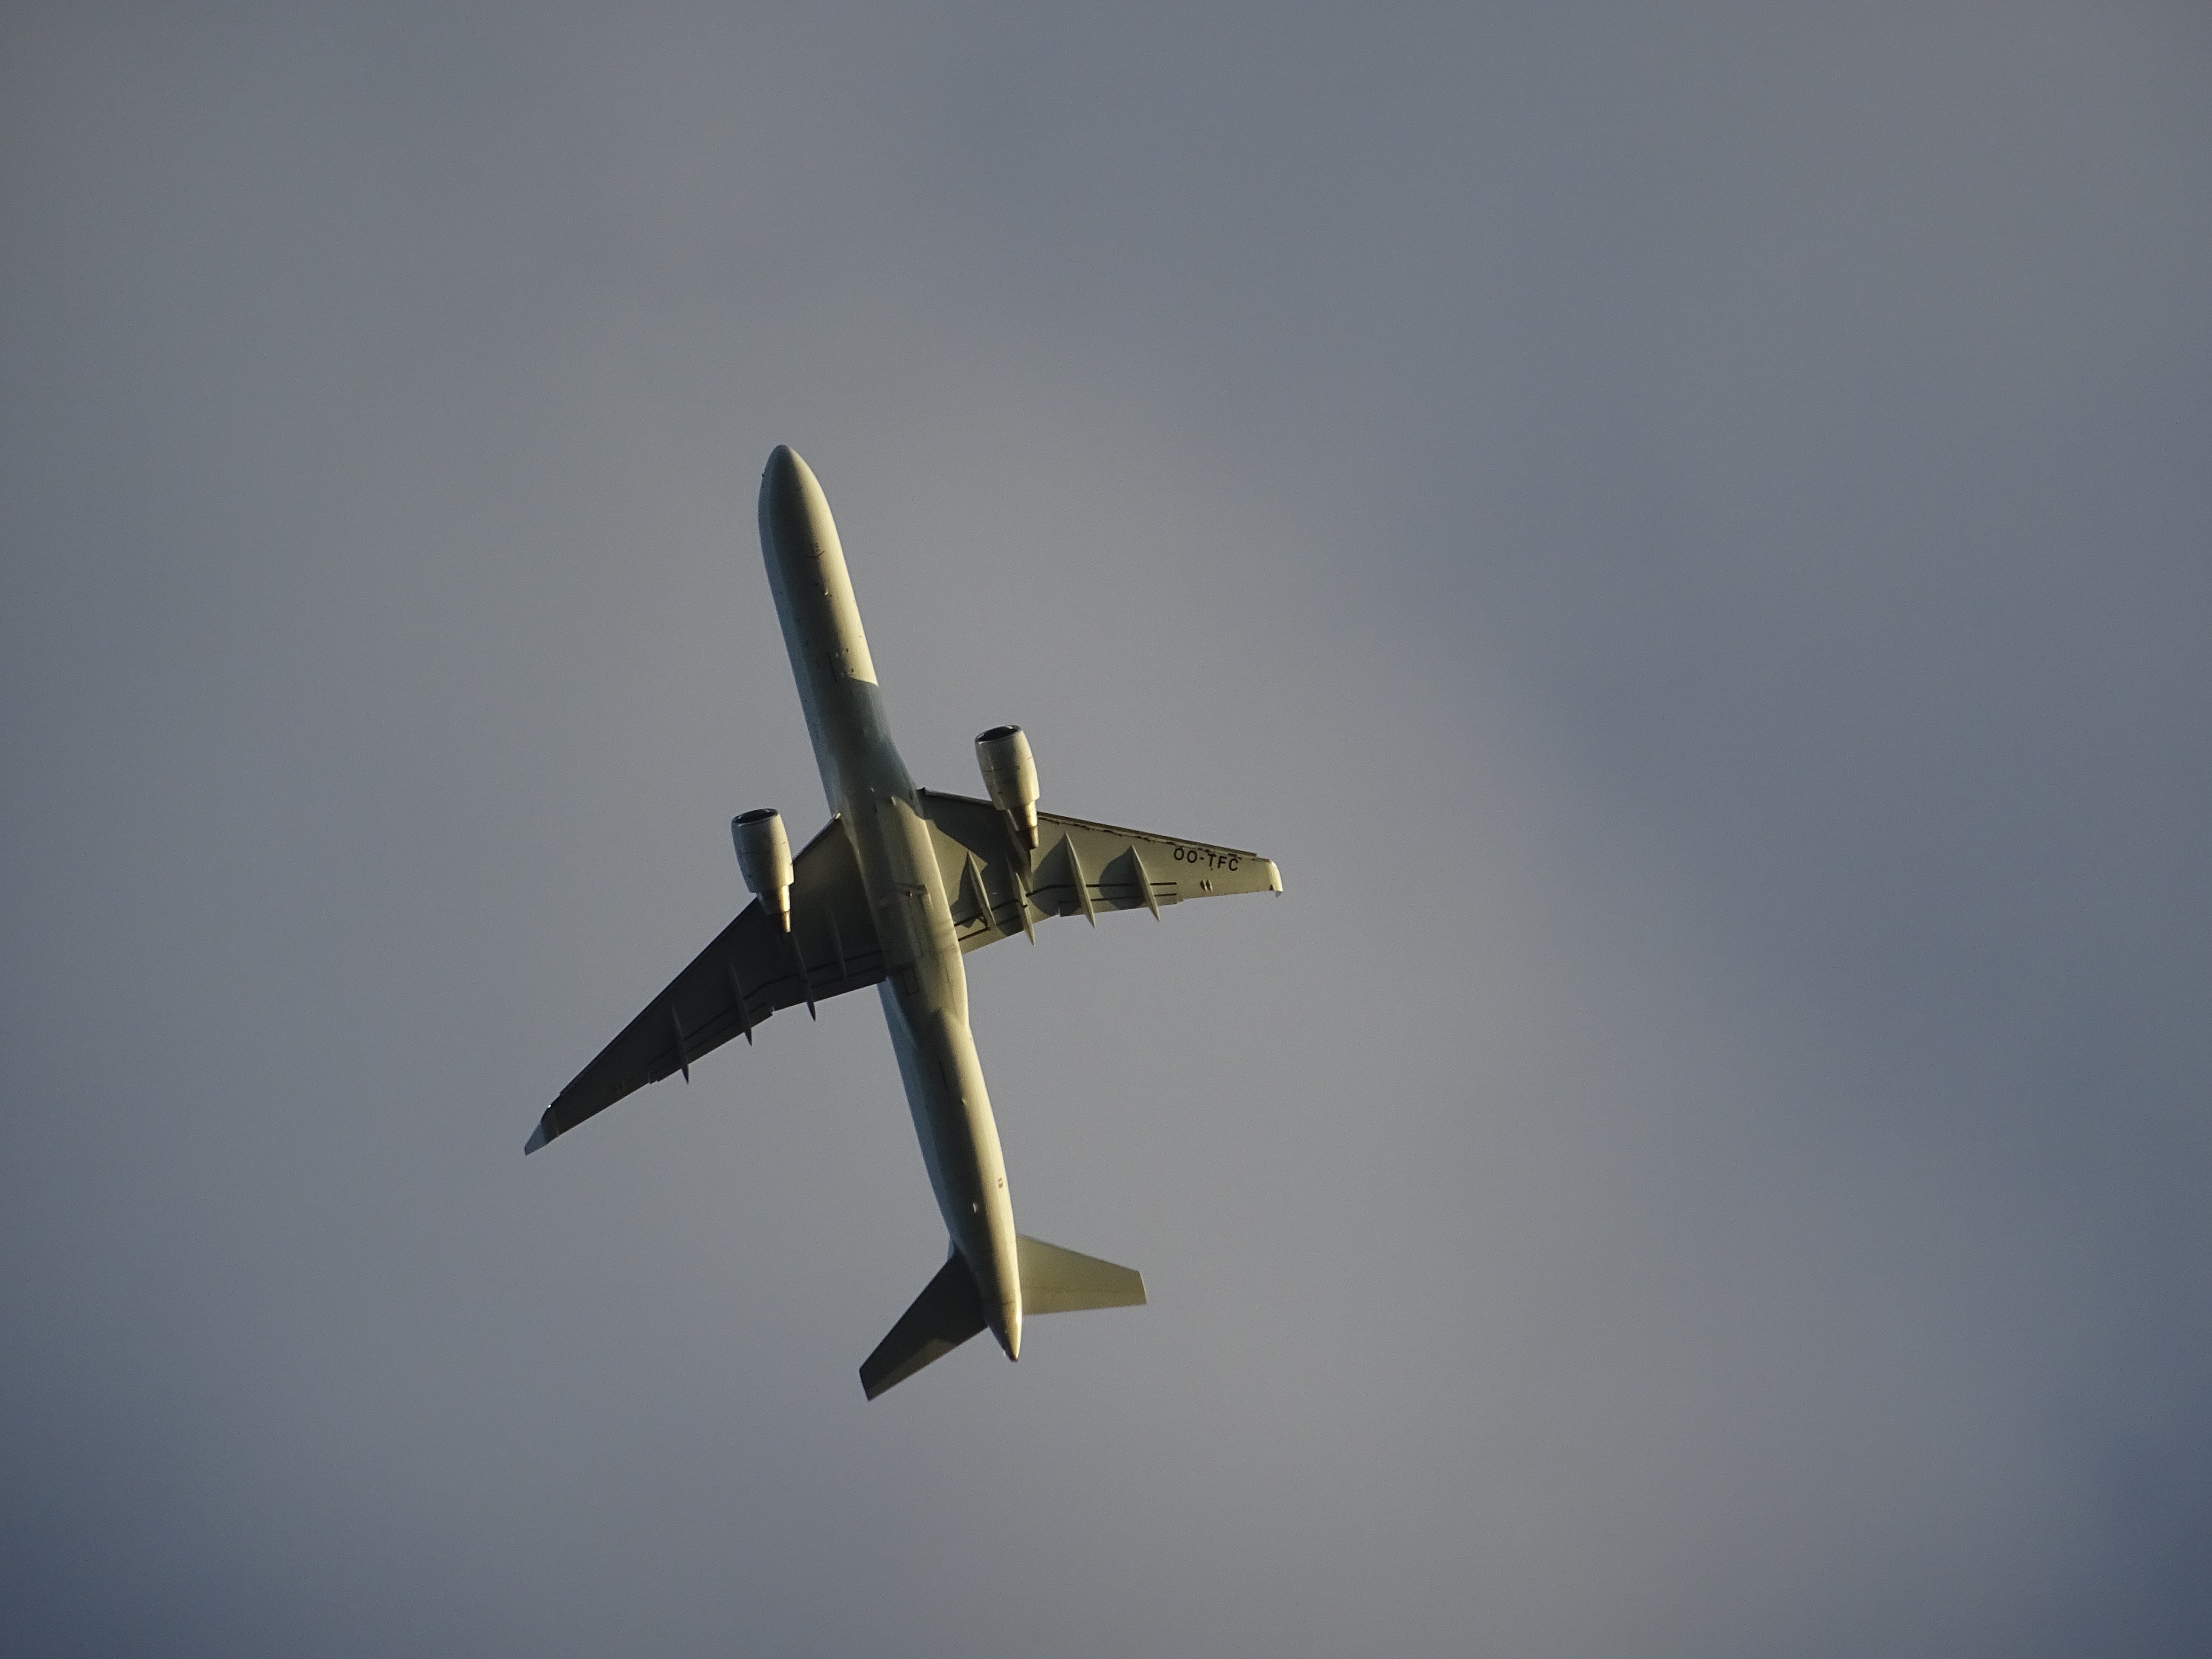
wing, fly, travel, airplane, aircraft, vehicle, airline, aviation, flight, tourism, passengers, airliner, propeller, boeing, from the bottom, passenger aircraft, aircraft wing, air show, air force, fighter aircraft, air travel, atmosphere of earth, aircraft engine